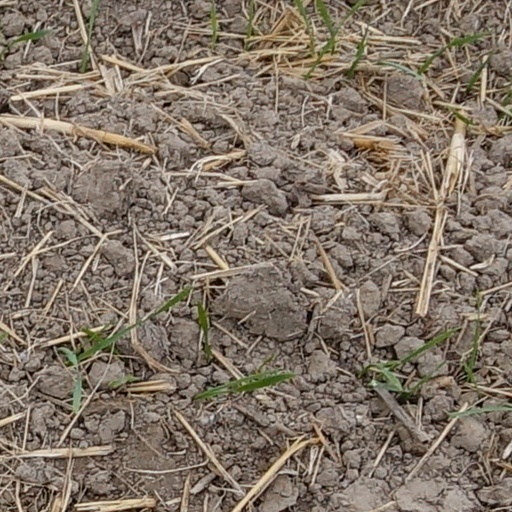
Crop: wheat